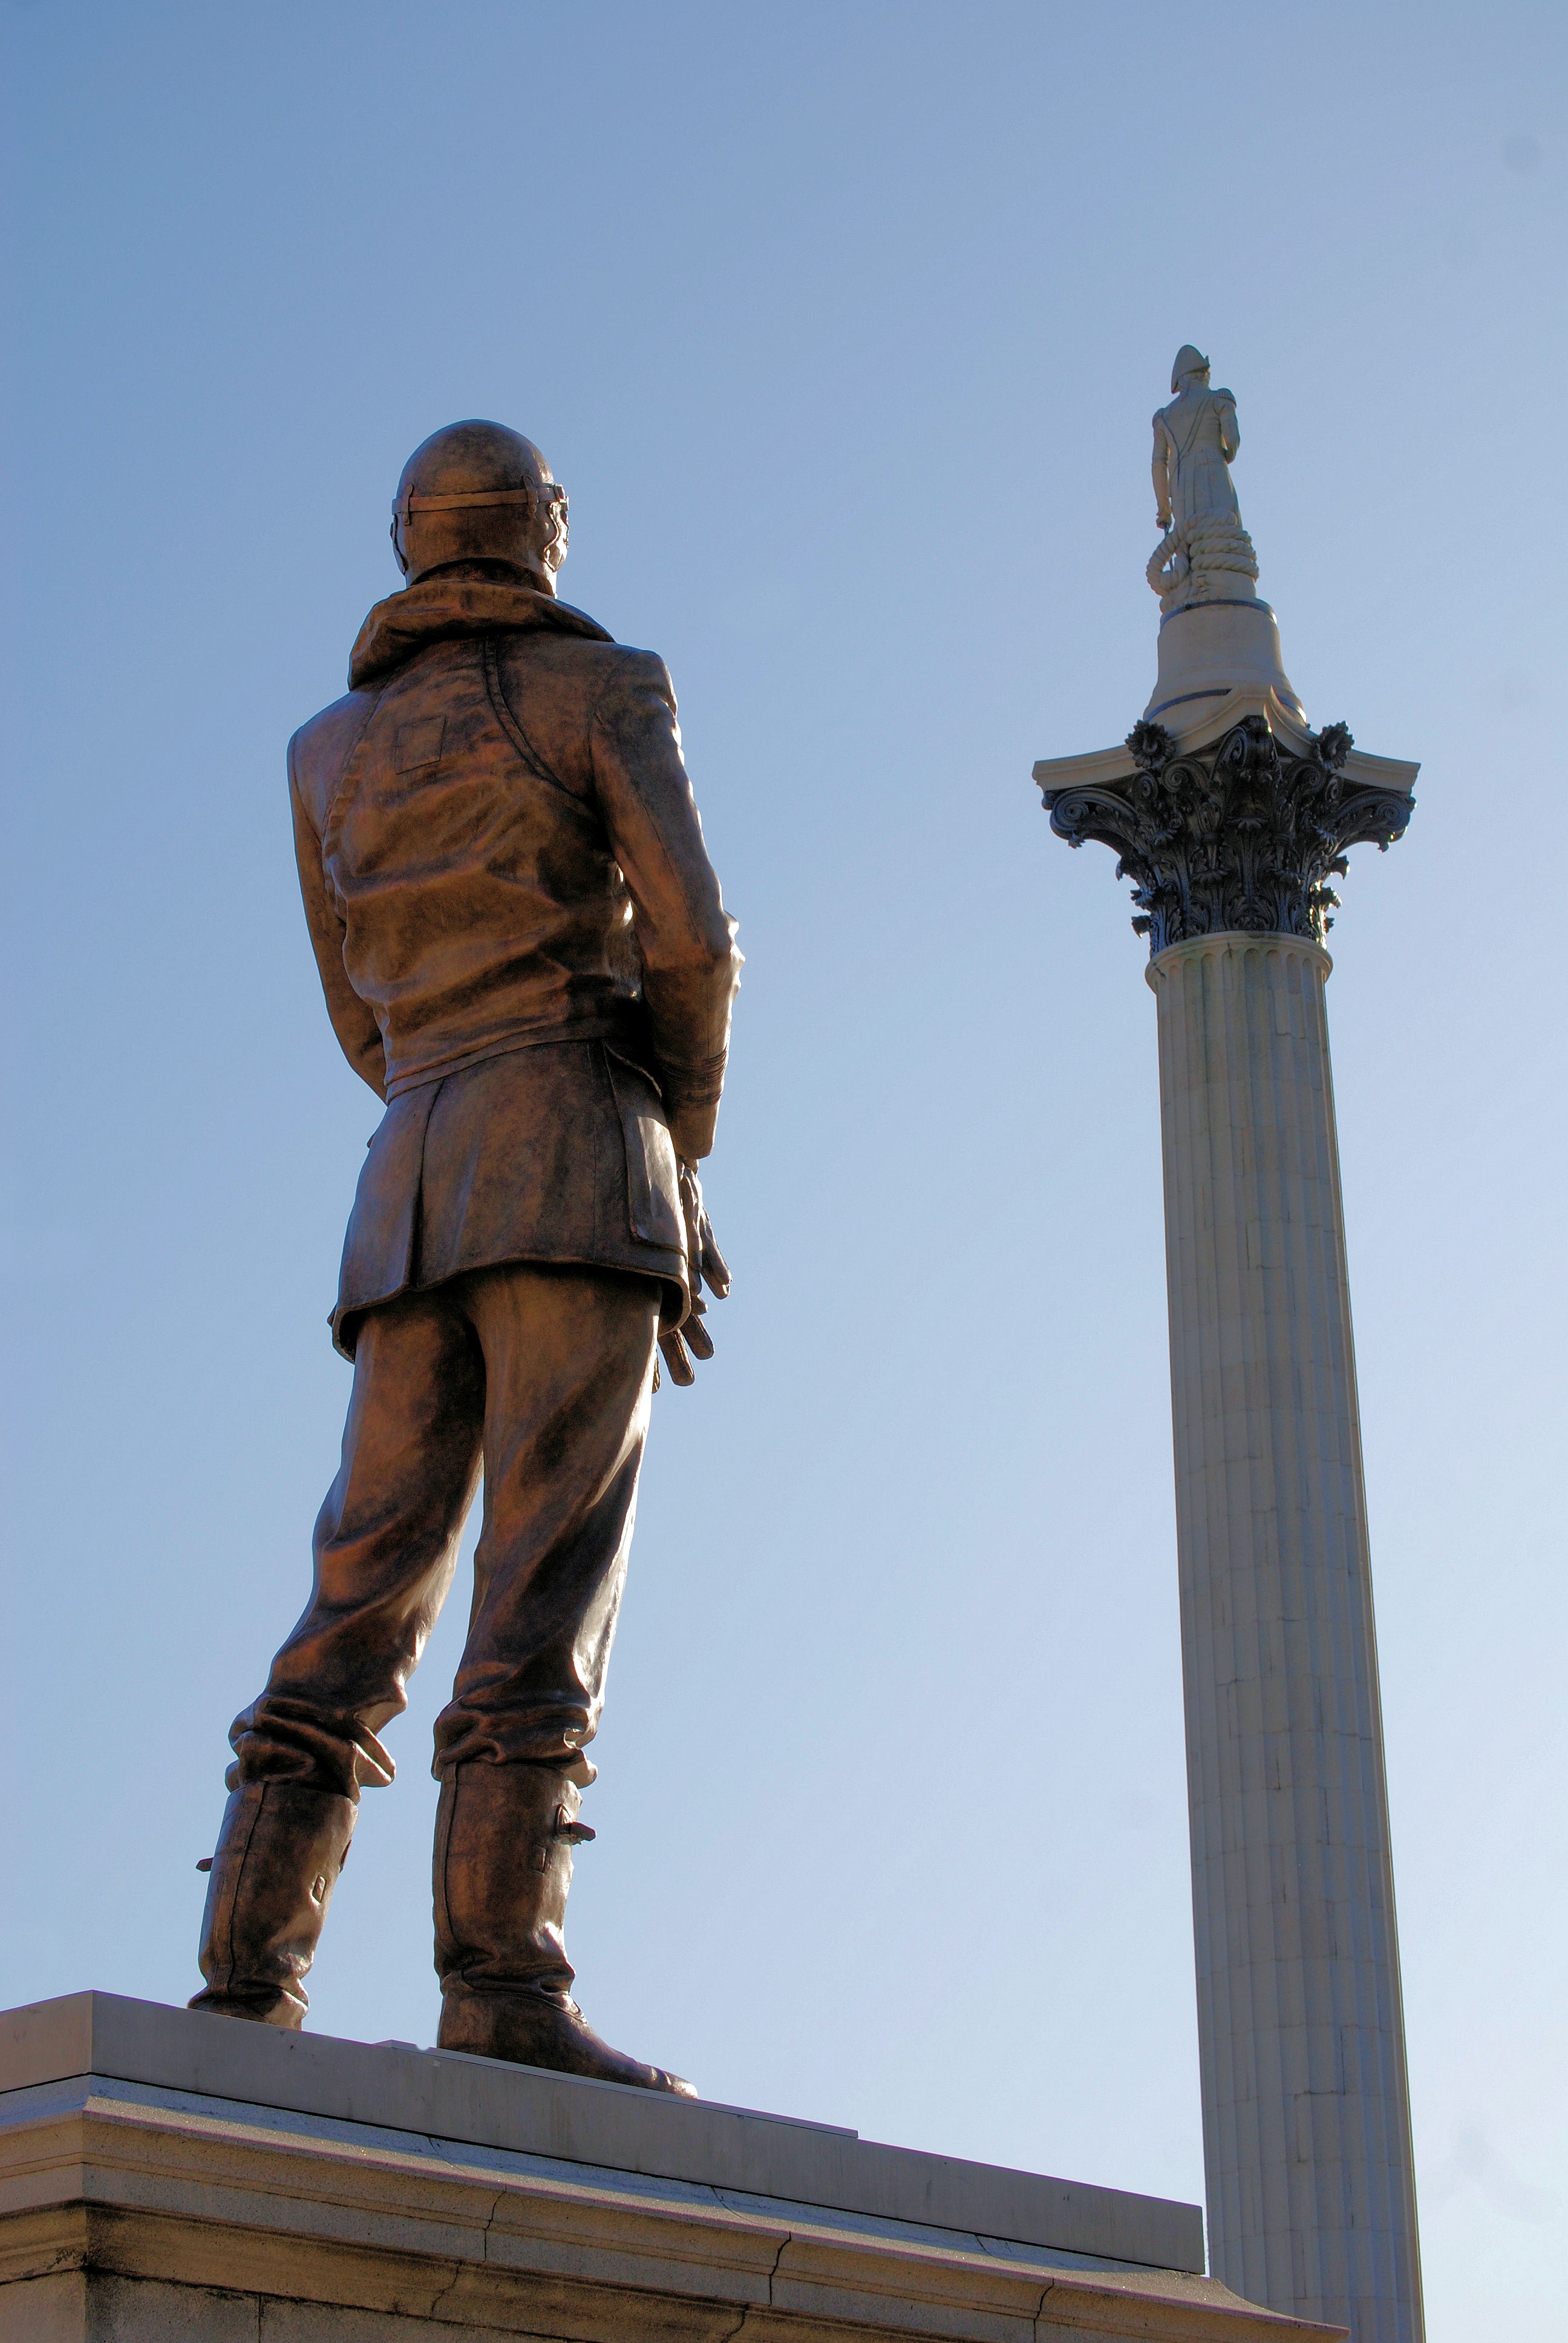
monument, statue, landmark, sculpture, london, memorial, temple, parks, aviator, ancient history, keith